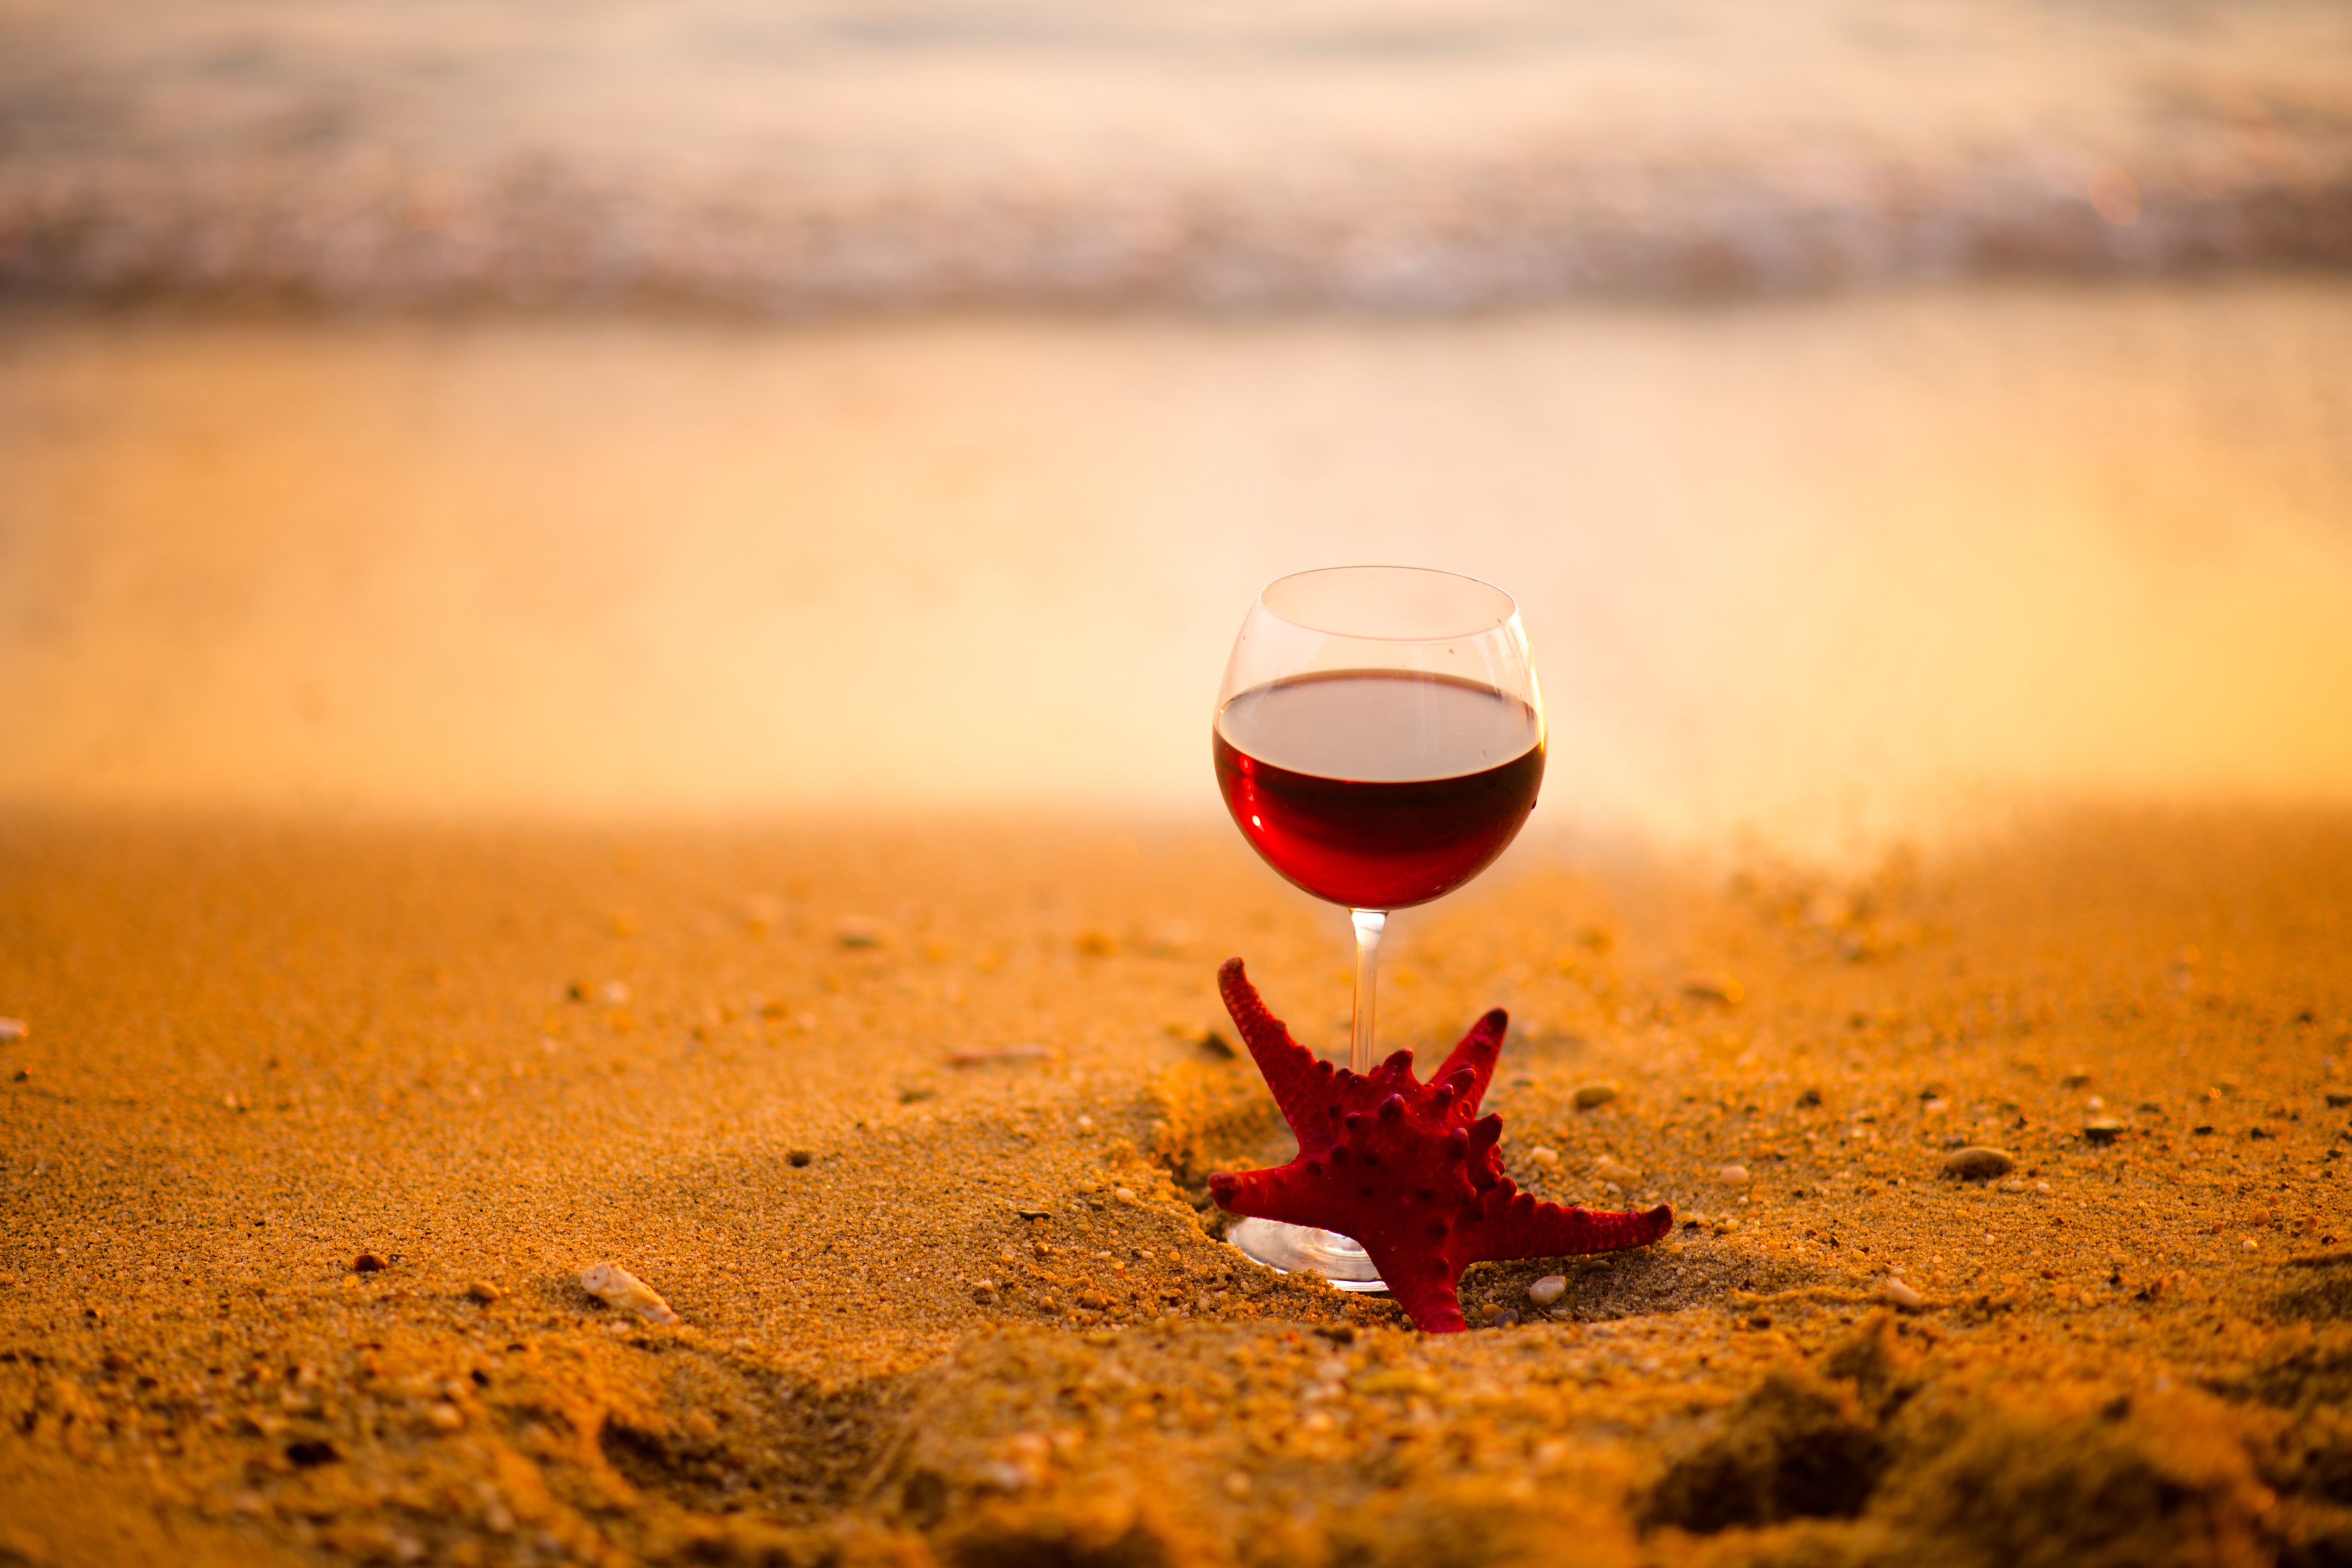
red, sky, drink, red wine, still life photography, sand, glass, photography, sunlight, wine glass, alcohol, stemware, drinkware, sunset, vacation, wine